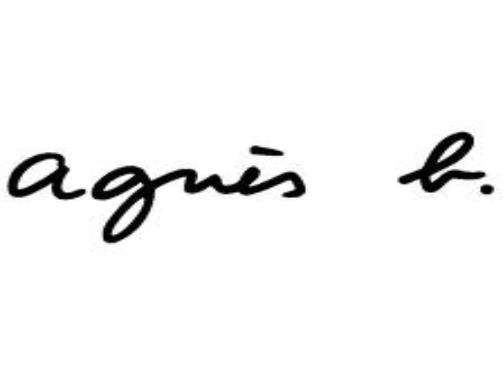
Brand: Agnes b
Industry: Clothes